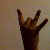
The image shows a hand gesture representing the number 8 in Indian Sign Language.